2009 IIHF World Women's U18 Championship Division I

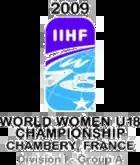

The 2009 IIHF World Women's U18 Championship Division I tournament was held in Chambéry, France, from 28 December 2008 to 2 January 2009. This was the first junior female Division I ice hockey world championship in history.